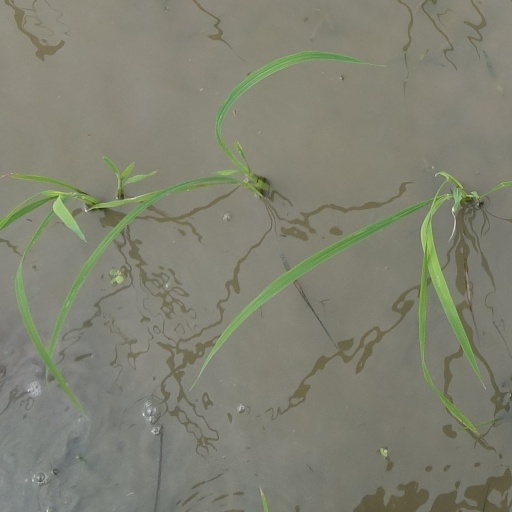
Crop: rice